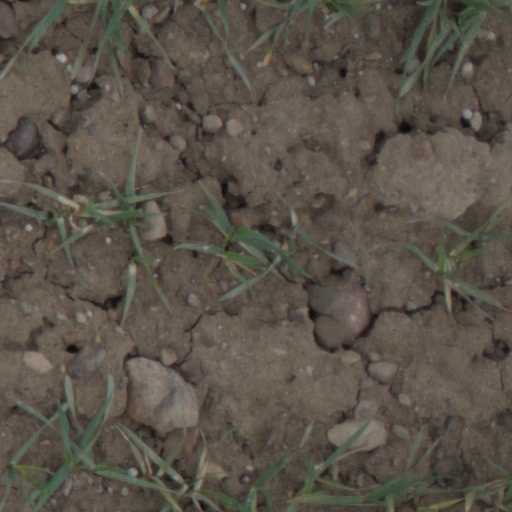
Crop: wheat